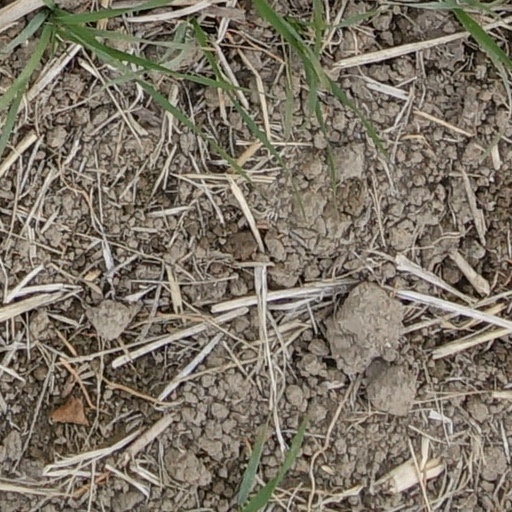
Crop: wheat